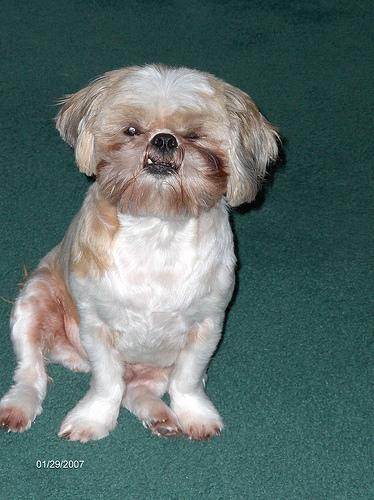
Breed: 361-n000123-Shih_Tzu